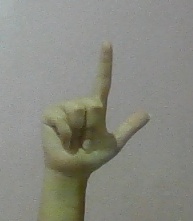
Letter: laam